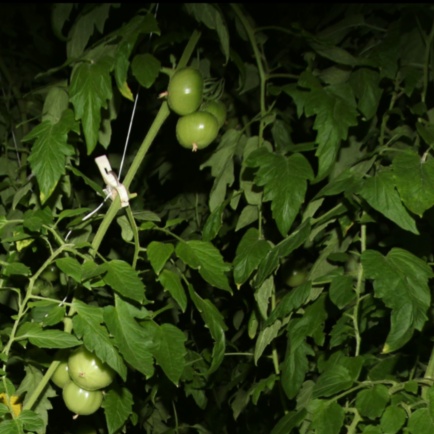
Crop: tomato